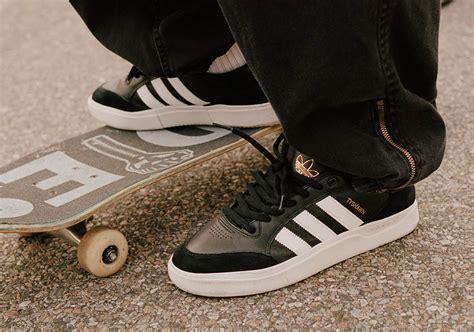
Brand: Adidas
Model: Tyshawn